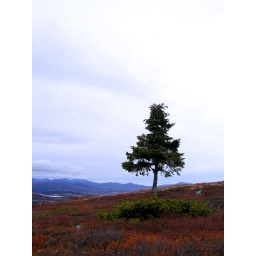
this desolate tree always calls for our attention on our mountain walks around Rundemellen, Valdres, Norway, Earth, Universe. Fave spot